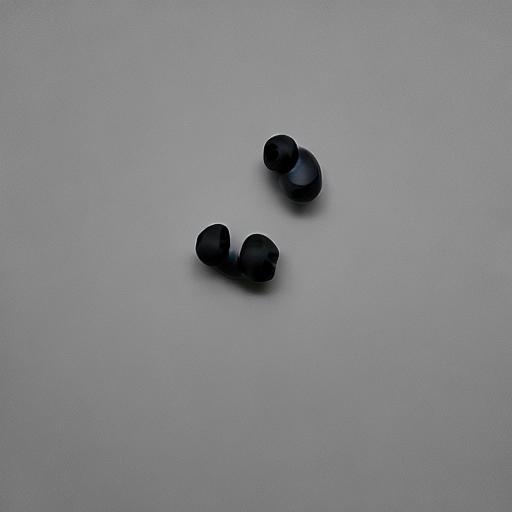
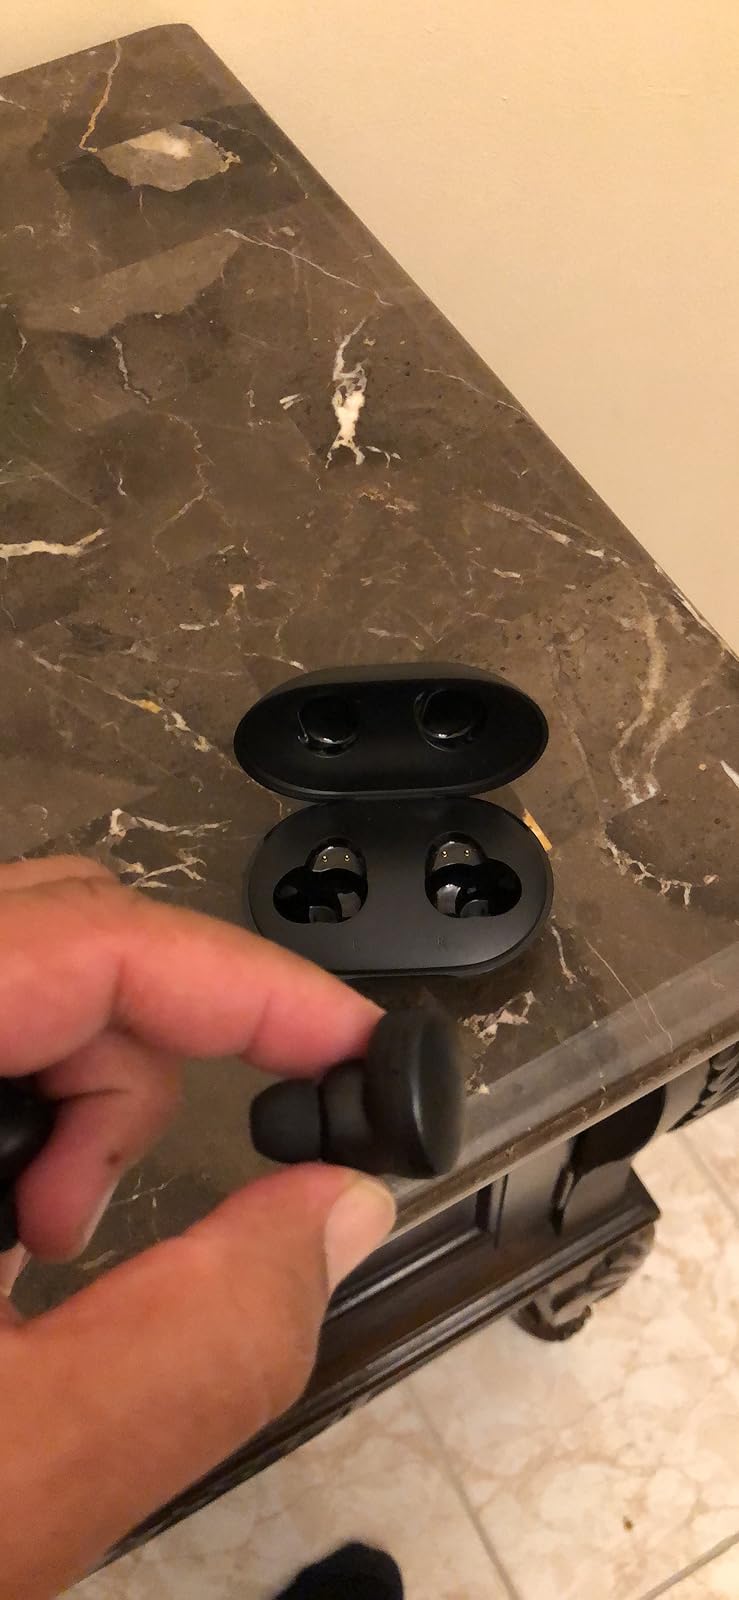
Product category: earbuds
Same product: no